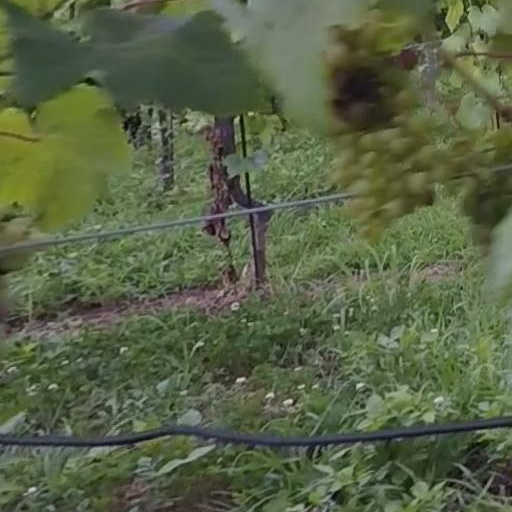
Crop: grape